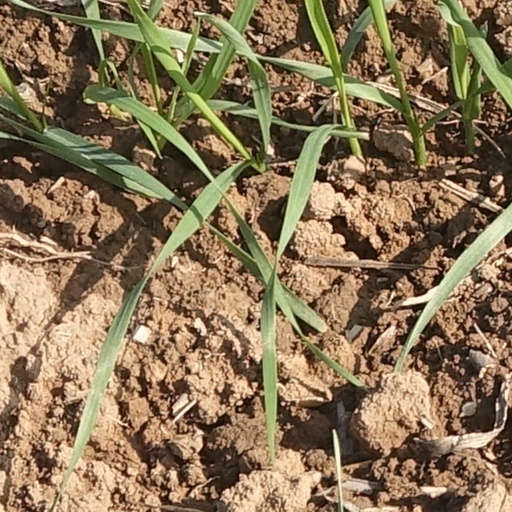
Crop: wheat